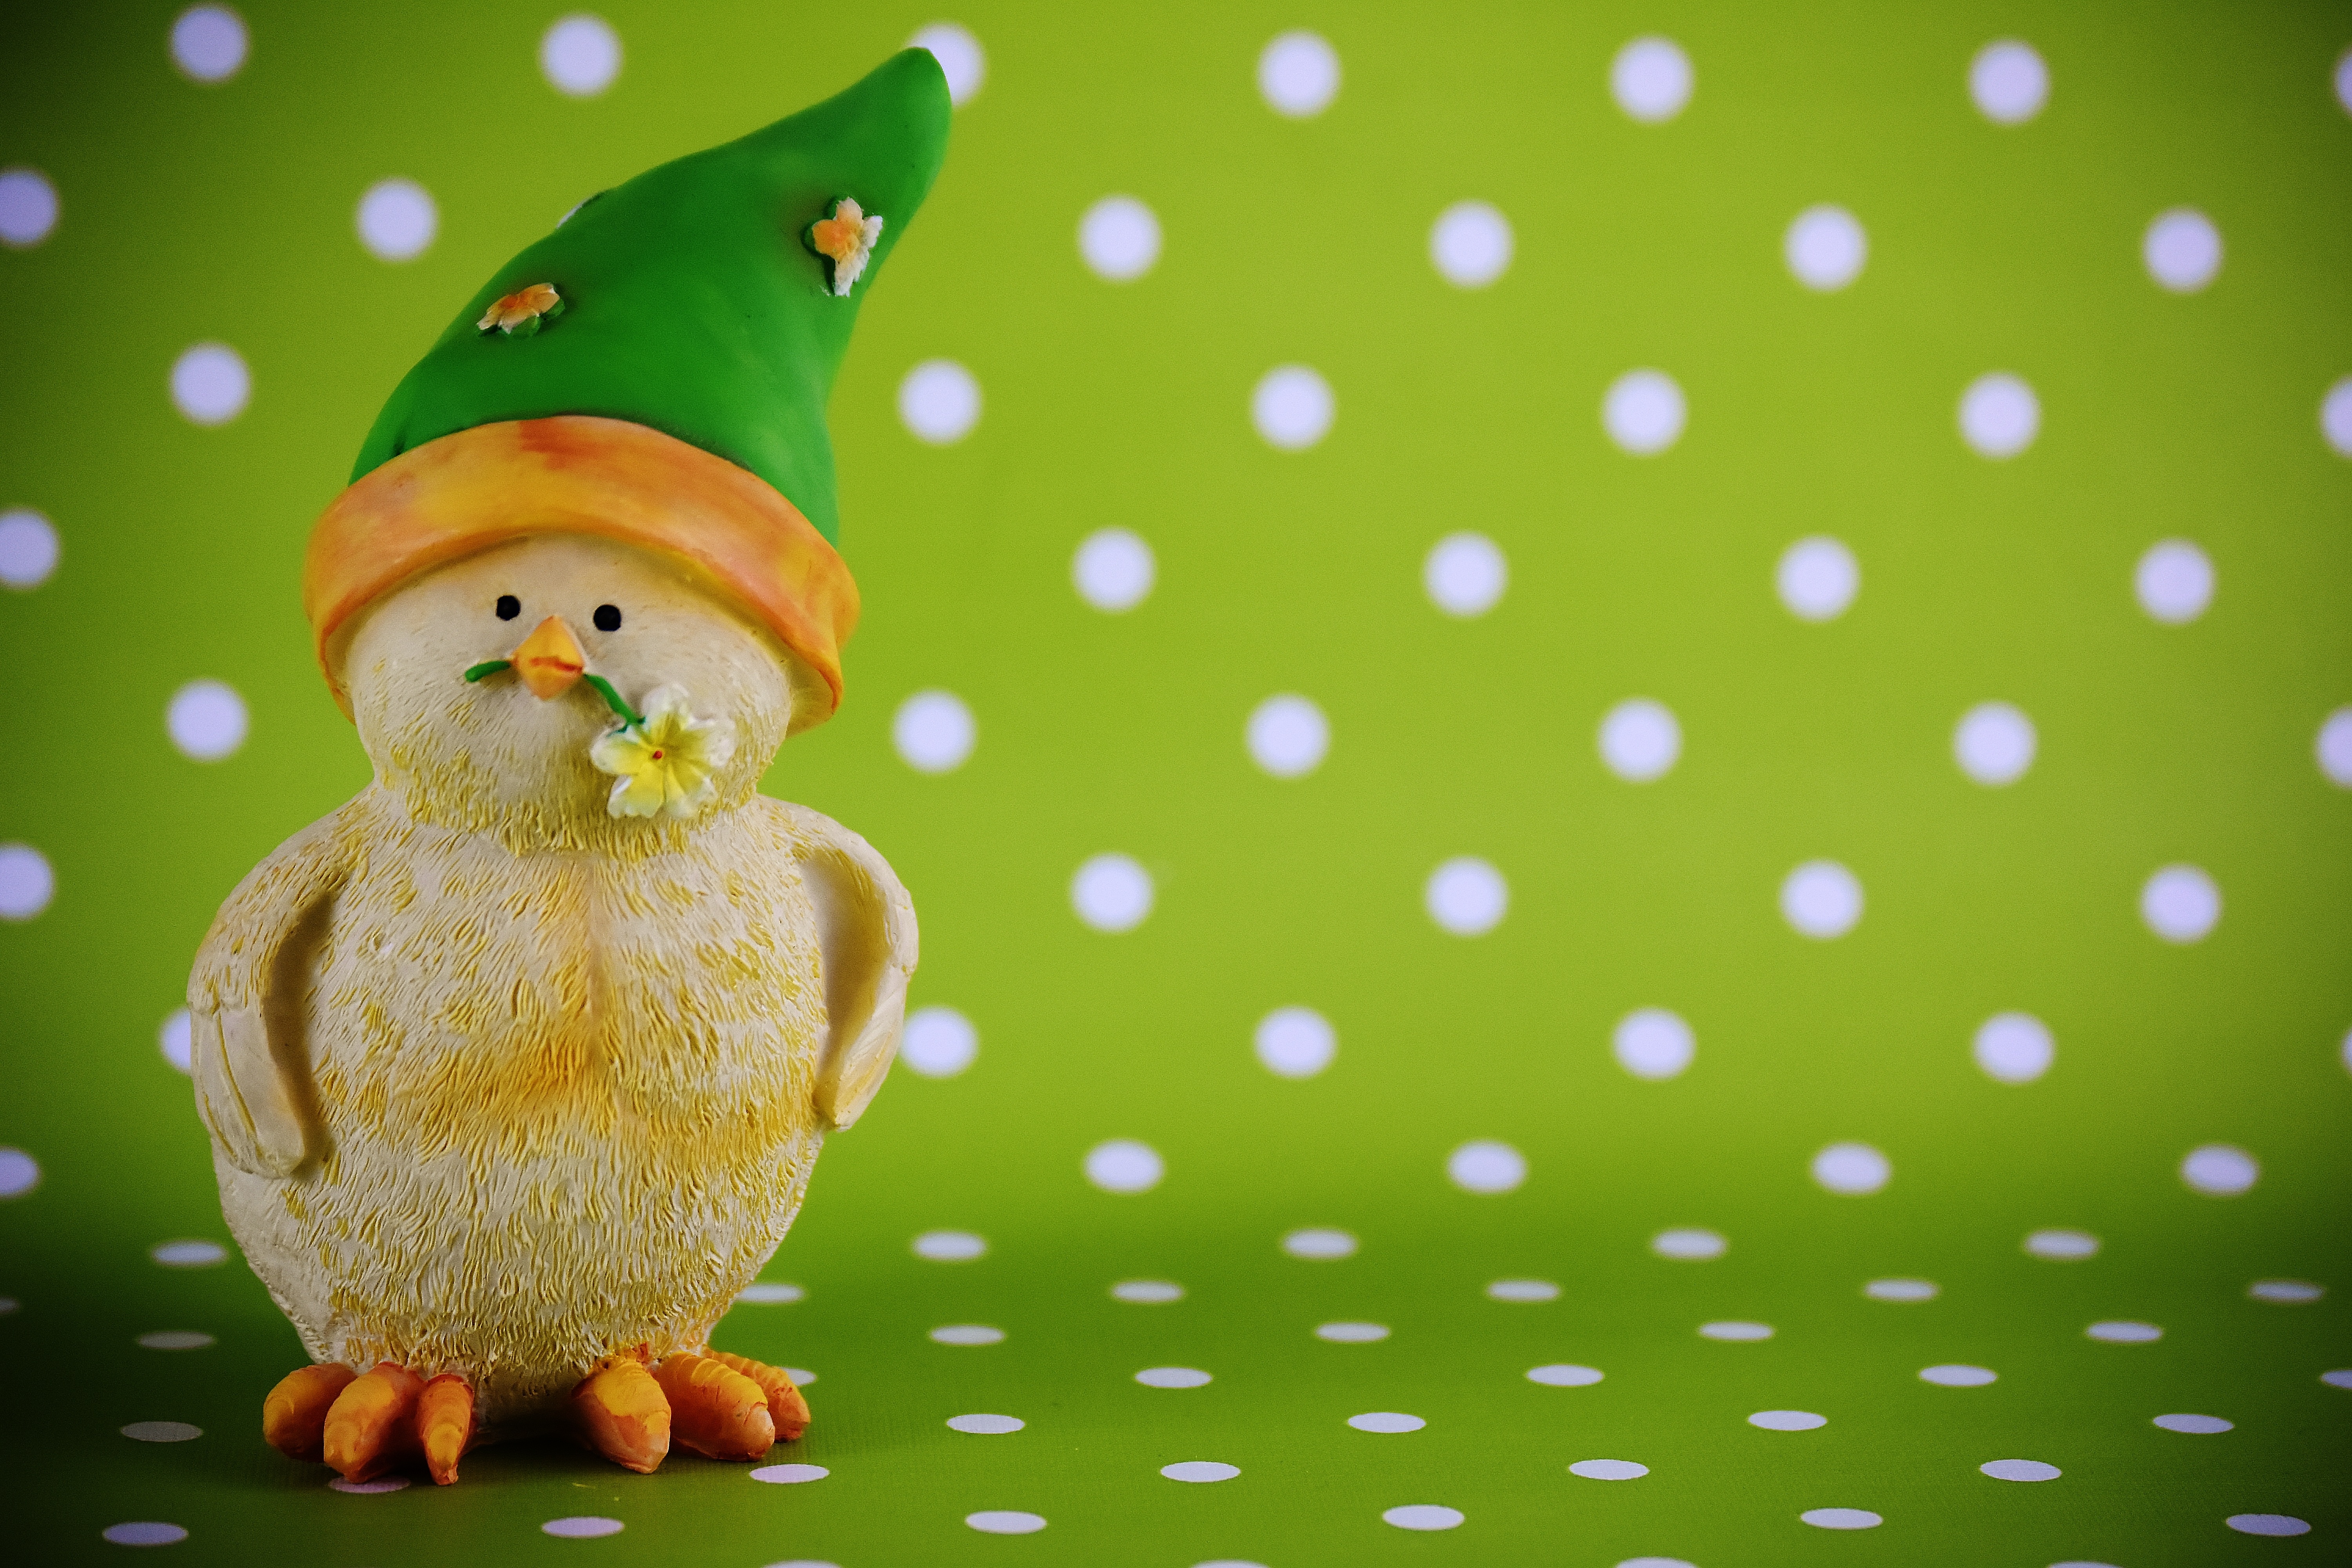
sweet, cute, decoration, pattern, green, christmas, toy, christmas tree, deco, christmas decoration, easter, chicks, happy easter, easter theme